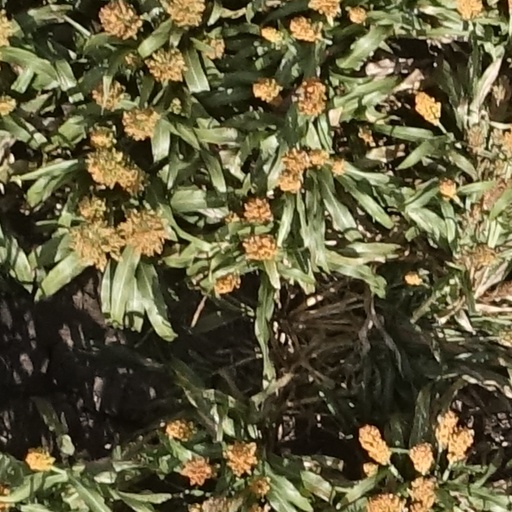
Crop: sorghum